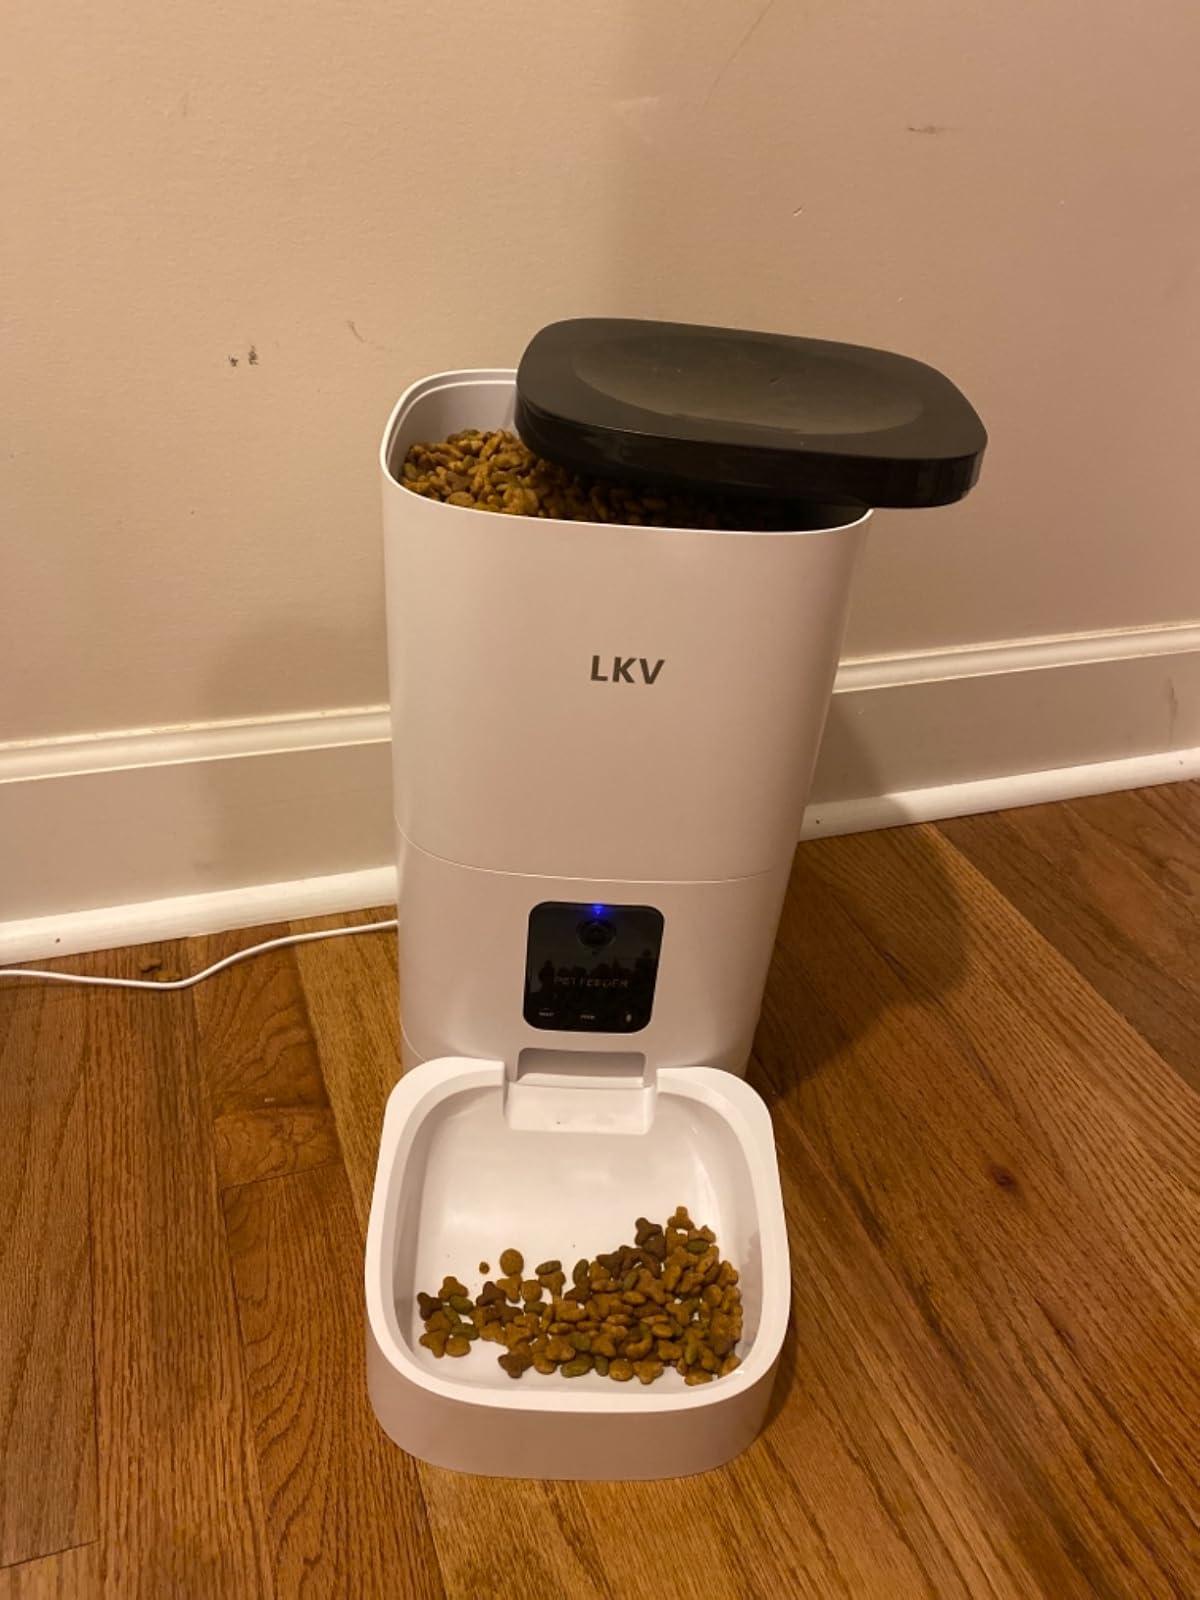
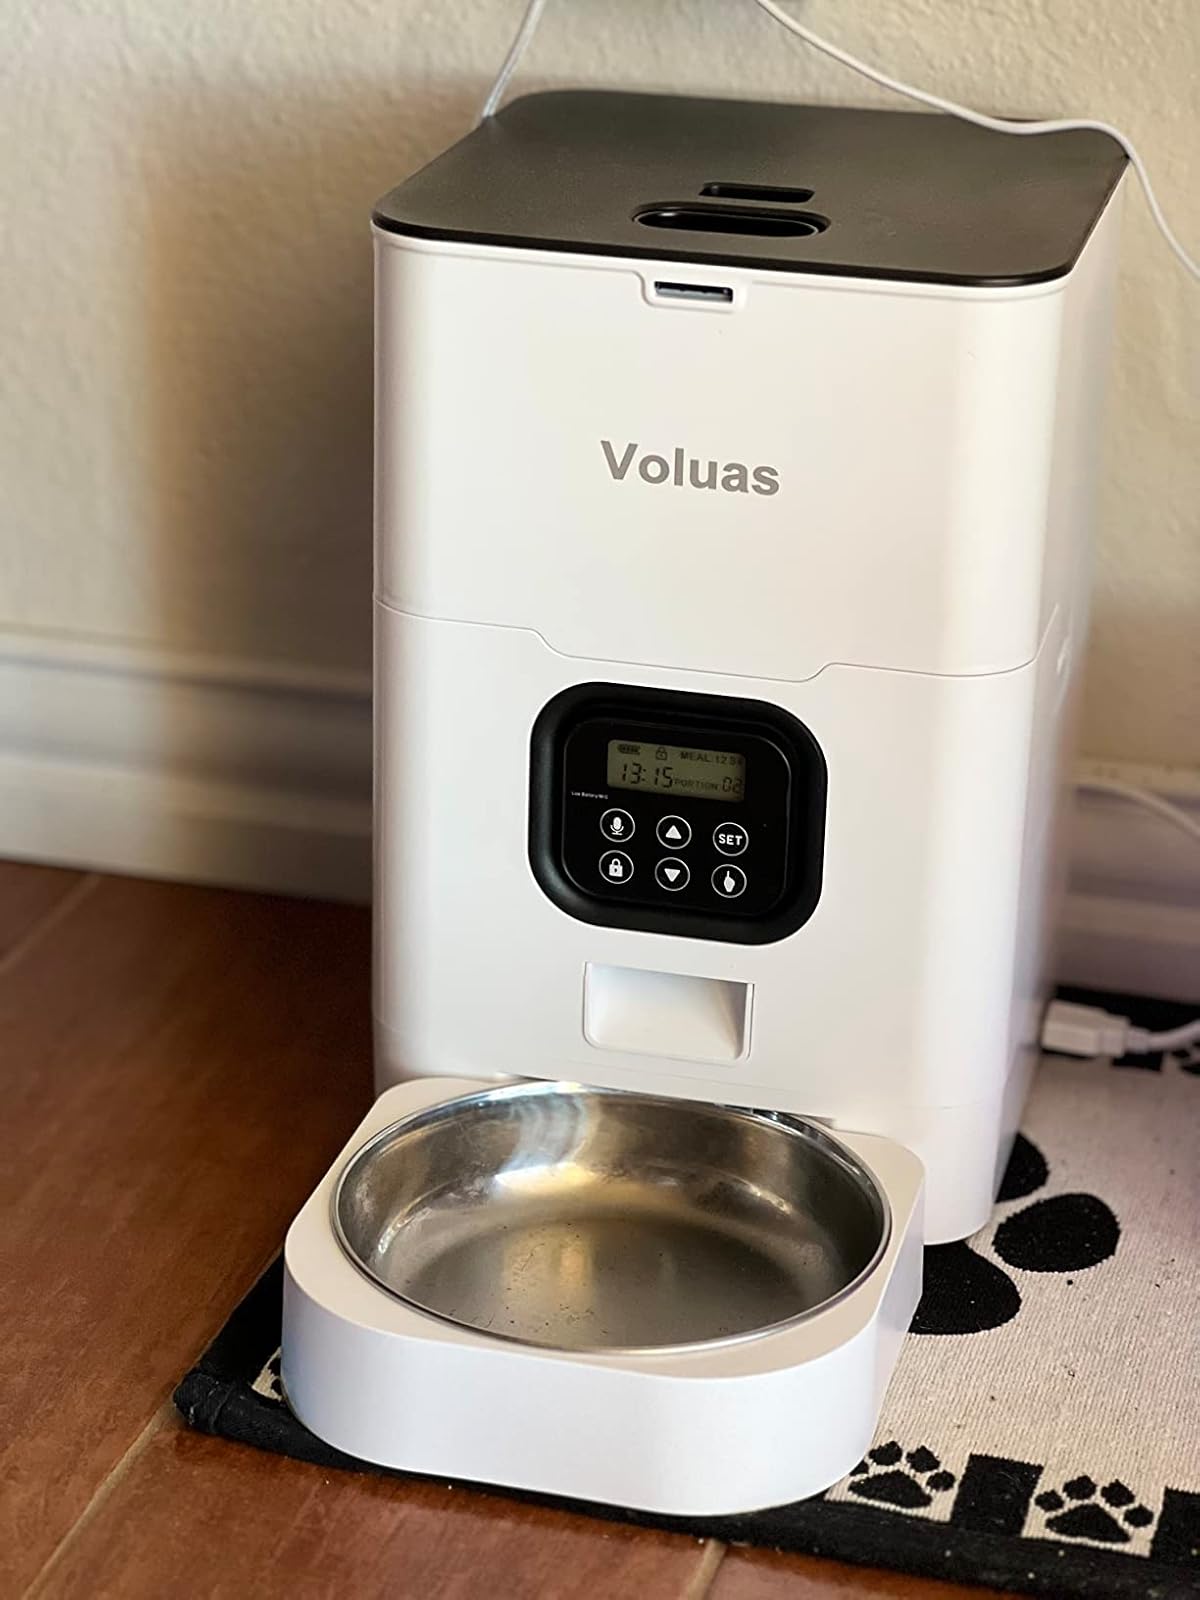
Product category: items_feeder
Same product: no